Gabriel Slaughter

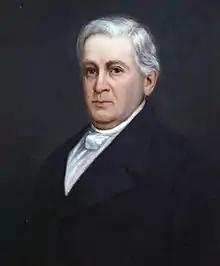

Gabriel Slaughter (December 12, 1767September 19, 1830) was the seventh Governor of Kentucky and was the first person to ascend to that office upon the death of the sitting governor. His family moved to Kentucky from Virginia when he was very young. He became a member of the Kentucky militia, serving throughout his political career. He received a citation from the state legislature in recognition of his service at the Battle of New Orleans.